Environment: real
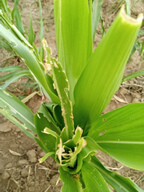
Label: fall_armyworm